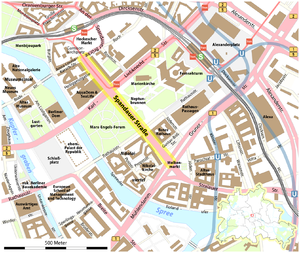
La Spandauer Straße est une rue du quartier Mitte au centre de Berlin. Située dans la zone historique d'Alt-Berlin, c'est l'une des voies les plus anciennes de la capitale allemande.